Chai Wan

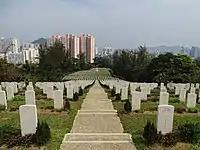
Sai Wan War Cemetery

The name "Chai" literally means firewood, while "Wan" means bay. Its naming possibly because of rich production of firewood in early days.